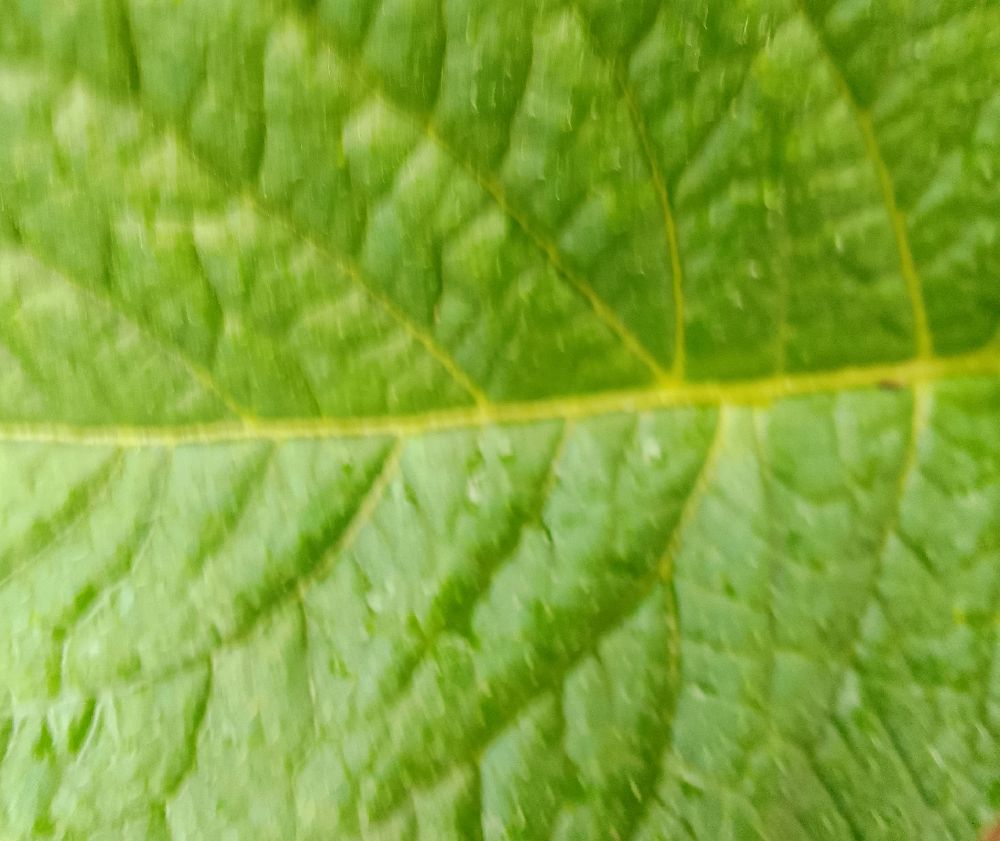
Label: Healthy